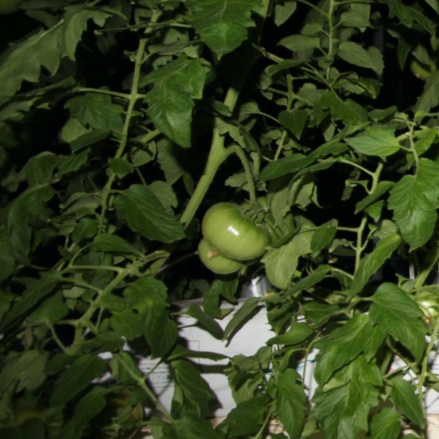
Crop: tomato